Maqdi

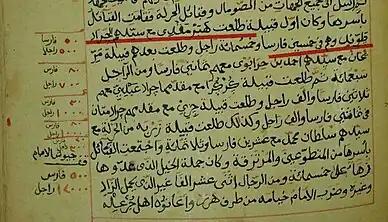
Garad Dhaweyd leading Habr Maqdi

" Ten knights renowned for their courage, Del Sagad, Takla, Ura'i Nür bin Där 'Ali, Abjad bin Abun, Garad Dawit al-Bartirri, Jinah Satut from the people of Sim, Yusef, Saidi Muhammad bin 'Ali al-Bagari whose father was an Arab - he had been the treasurer for the Imam, and was lord of Dawaro - and Abu Bakr bin Yamag Ahmad"